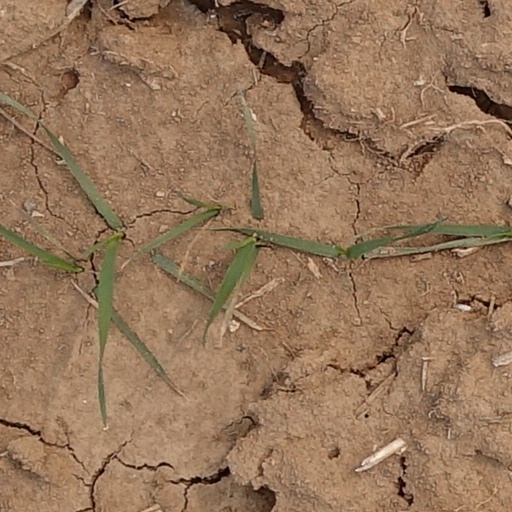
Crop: wheat